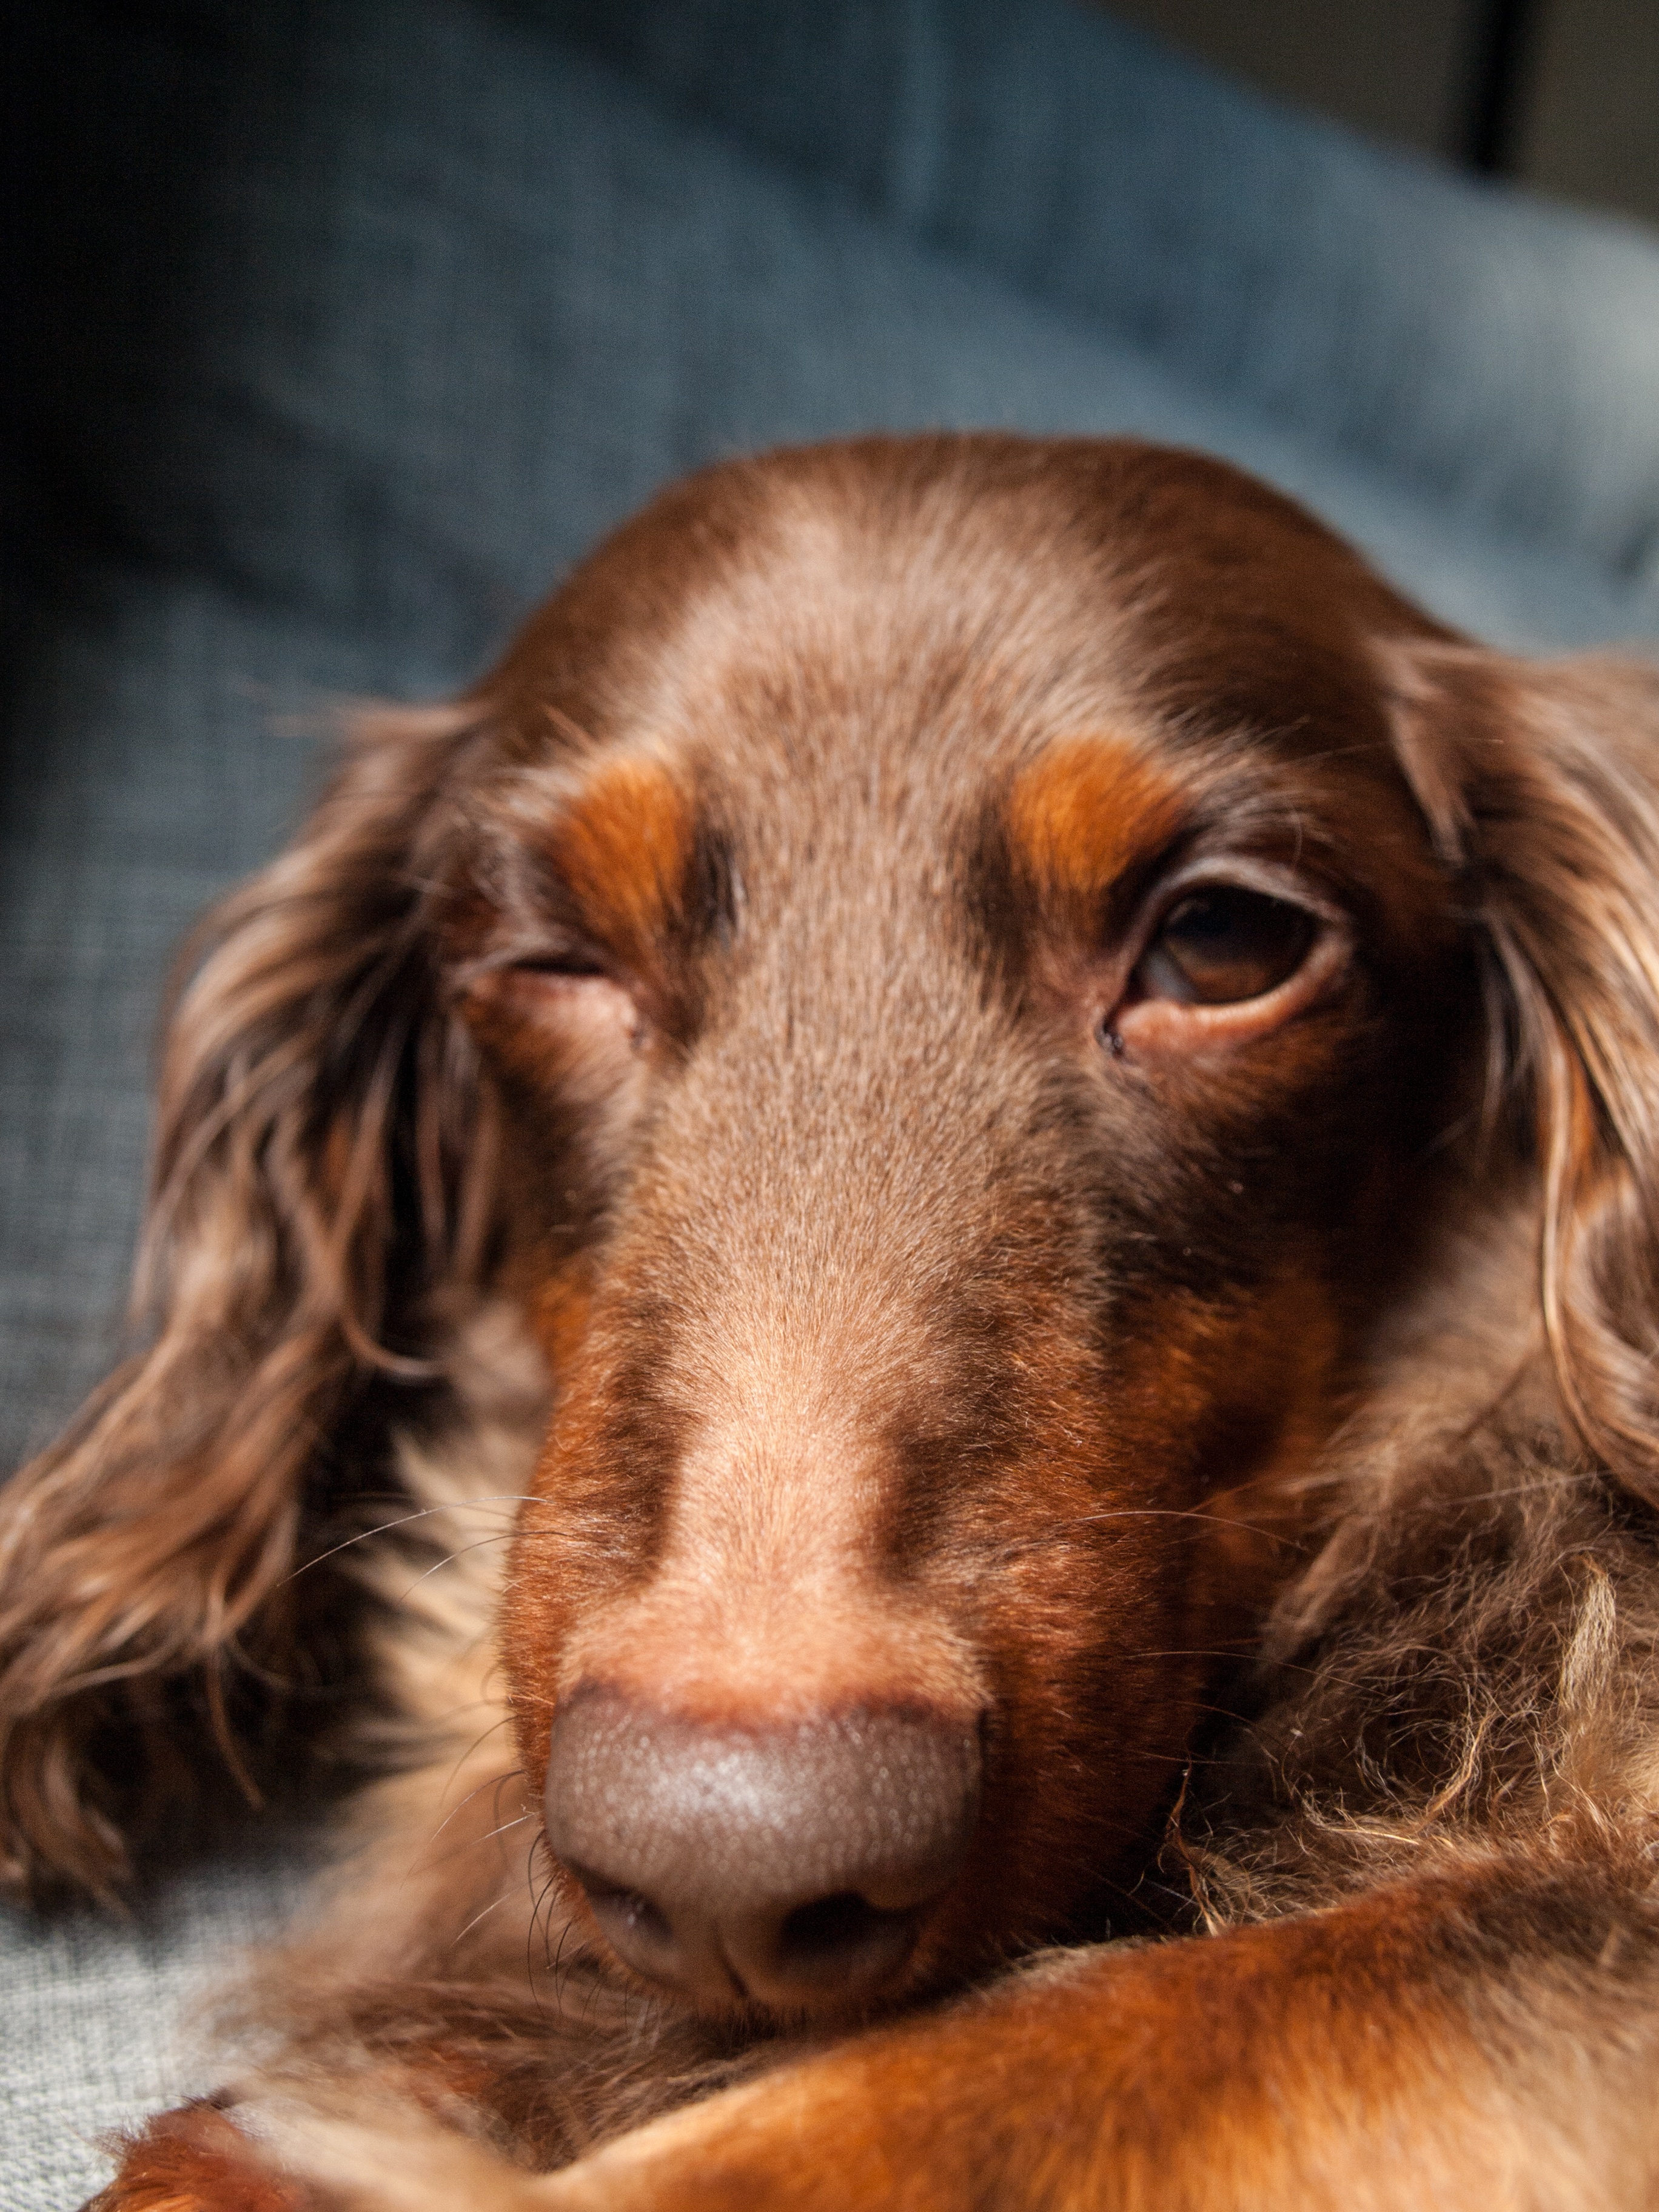
puppy, dog, mammal, hound, cocker spaniel, dogs, snout, vertebrate, dog breed, dachshund, wink, setter, irish setter, dog like mammal, i m sleepy